Carl W. Hoffman

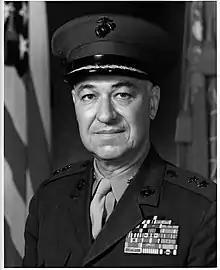
MG Carl W. Hoffman, USMC

Carl William Hoffman (December 24, 1919 – May 31, 2016) was a decorated United States Marine Corps major general. He is most noted for his service with 2nd Battalion, 8th Marines during World War II or later as commanding general of III Marine Amphibious Force during Operation Frequent Wind.